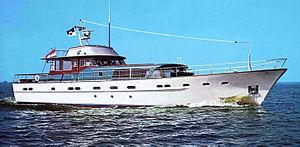
Vedette de plaisance avec antenne VHF et avec antenne MF. L'antenne vertical VHF marine (placée la plus haute et de couleurs blanche) pour le canal 16 et l'antenne oblique (au-dessus sur la longueurs du bateau de couleurs blanche) Template:Unité et Template:Unité sur une vedette de plaisance
La haute fréquence désigne un spectre de fréquences en ondes électromagnétiques et acoustiques dont le sens est légèrement différent selon le domaine auquel il s'adresse. Cet article s'adresse au domaine des « hautes fréquences » en radiocommunication qui désigne les ondes radio dont la fréquence est comprise entre 3 MHz et 30 MHz. Elles sont également appelées « ondes décamétriques » et « ondes courtes », c'est-à-dire que leur longueur d'onde est comprise entre 10 et 100 mètres. Le terme « ondes courtes » est aussi encore utilisé, en particulier pour la radiodiffusion mondiale, mais ses limites sont moins précises. La portée étant de plusieurs milliers de kilomètres, les communications captées sont très nombreuses.
La radio maritime inclut l'ensemble des moyens radioélectriques civils utilisés en mer pour communiquer, de navire à navire ou avec des stations côtières, pour la sécurité, la gestion des flottes ou les communications personnelles.
L’antenne long-fil ou l’antenne simple fil est dédiée à la réception radioélectrique et à l'émission radioélectrique dans le spectre des radiofréquences par les avions moyens courriers et longs courriers, par des navires en mer, par des radioamateurs, par des stations radioélectriques temporaires ou d'urgence, de catastrophe et des professionnels.
La fréquence 2 182 kHz ou 2,182 MHz désignée aussi par sa longueur d'onde: 137,5 mètres est la fréquence internationale de détresse et d'appel en radiotéléphonie sur ondes hectométrique pour les stations du service maritime. Cette bande marine est comprise entre 1 605 kHz et 4 000 kHz en plusieurs sous bandes. Appelée aussi « bande chalutier », cette bande est utilisée pour les radiocommunications maritimes en bande latérale supérieure USB avec une portée d'exploitation inférieure à 600 km.
Le N.V.I.S., en français : onde radio ionosphèrique à incidence quasi verticale, est un mode de propagation utilisé pour des radiocommunications locales et régionales dans la bande des moyennes fréquences et hautes fréquences à l’intérieur d’une zone arbitraire de 250 km autour de l'émetteur.
On appelle moyennes fréquences la bande de radiofréquences qui s'étend de 300 à 3 000 kHz.
Le système radioélectrique du service mobile terrestre est constitué des stations radioélectriques du service mobiles terrestre destinées à fonctionner durant le déplacement à l'intérieur des limites géographiques d'une région, d'un pays ou d'un continent. Inclus et dénommé en France dans les réseaux radioélectriques indépendants.